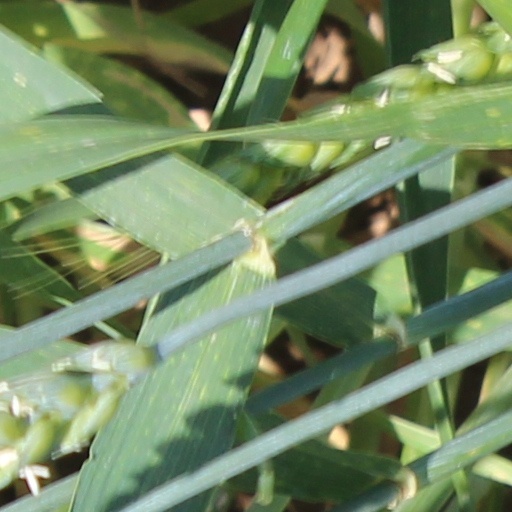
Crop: wheat